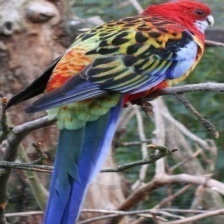
Species: EASTERN ROSELLA
Scientific name: PLATYCERCUS EXIMIUS